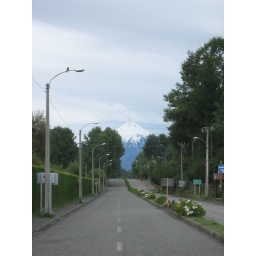
Where the bus left us in a village by the higher lake